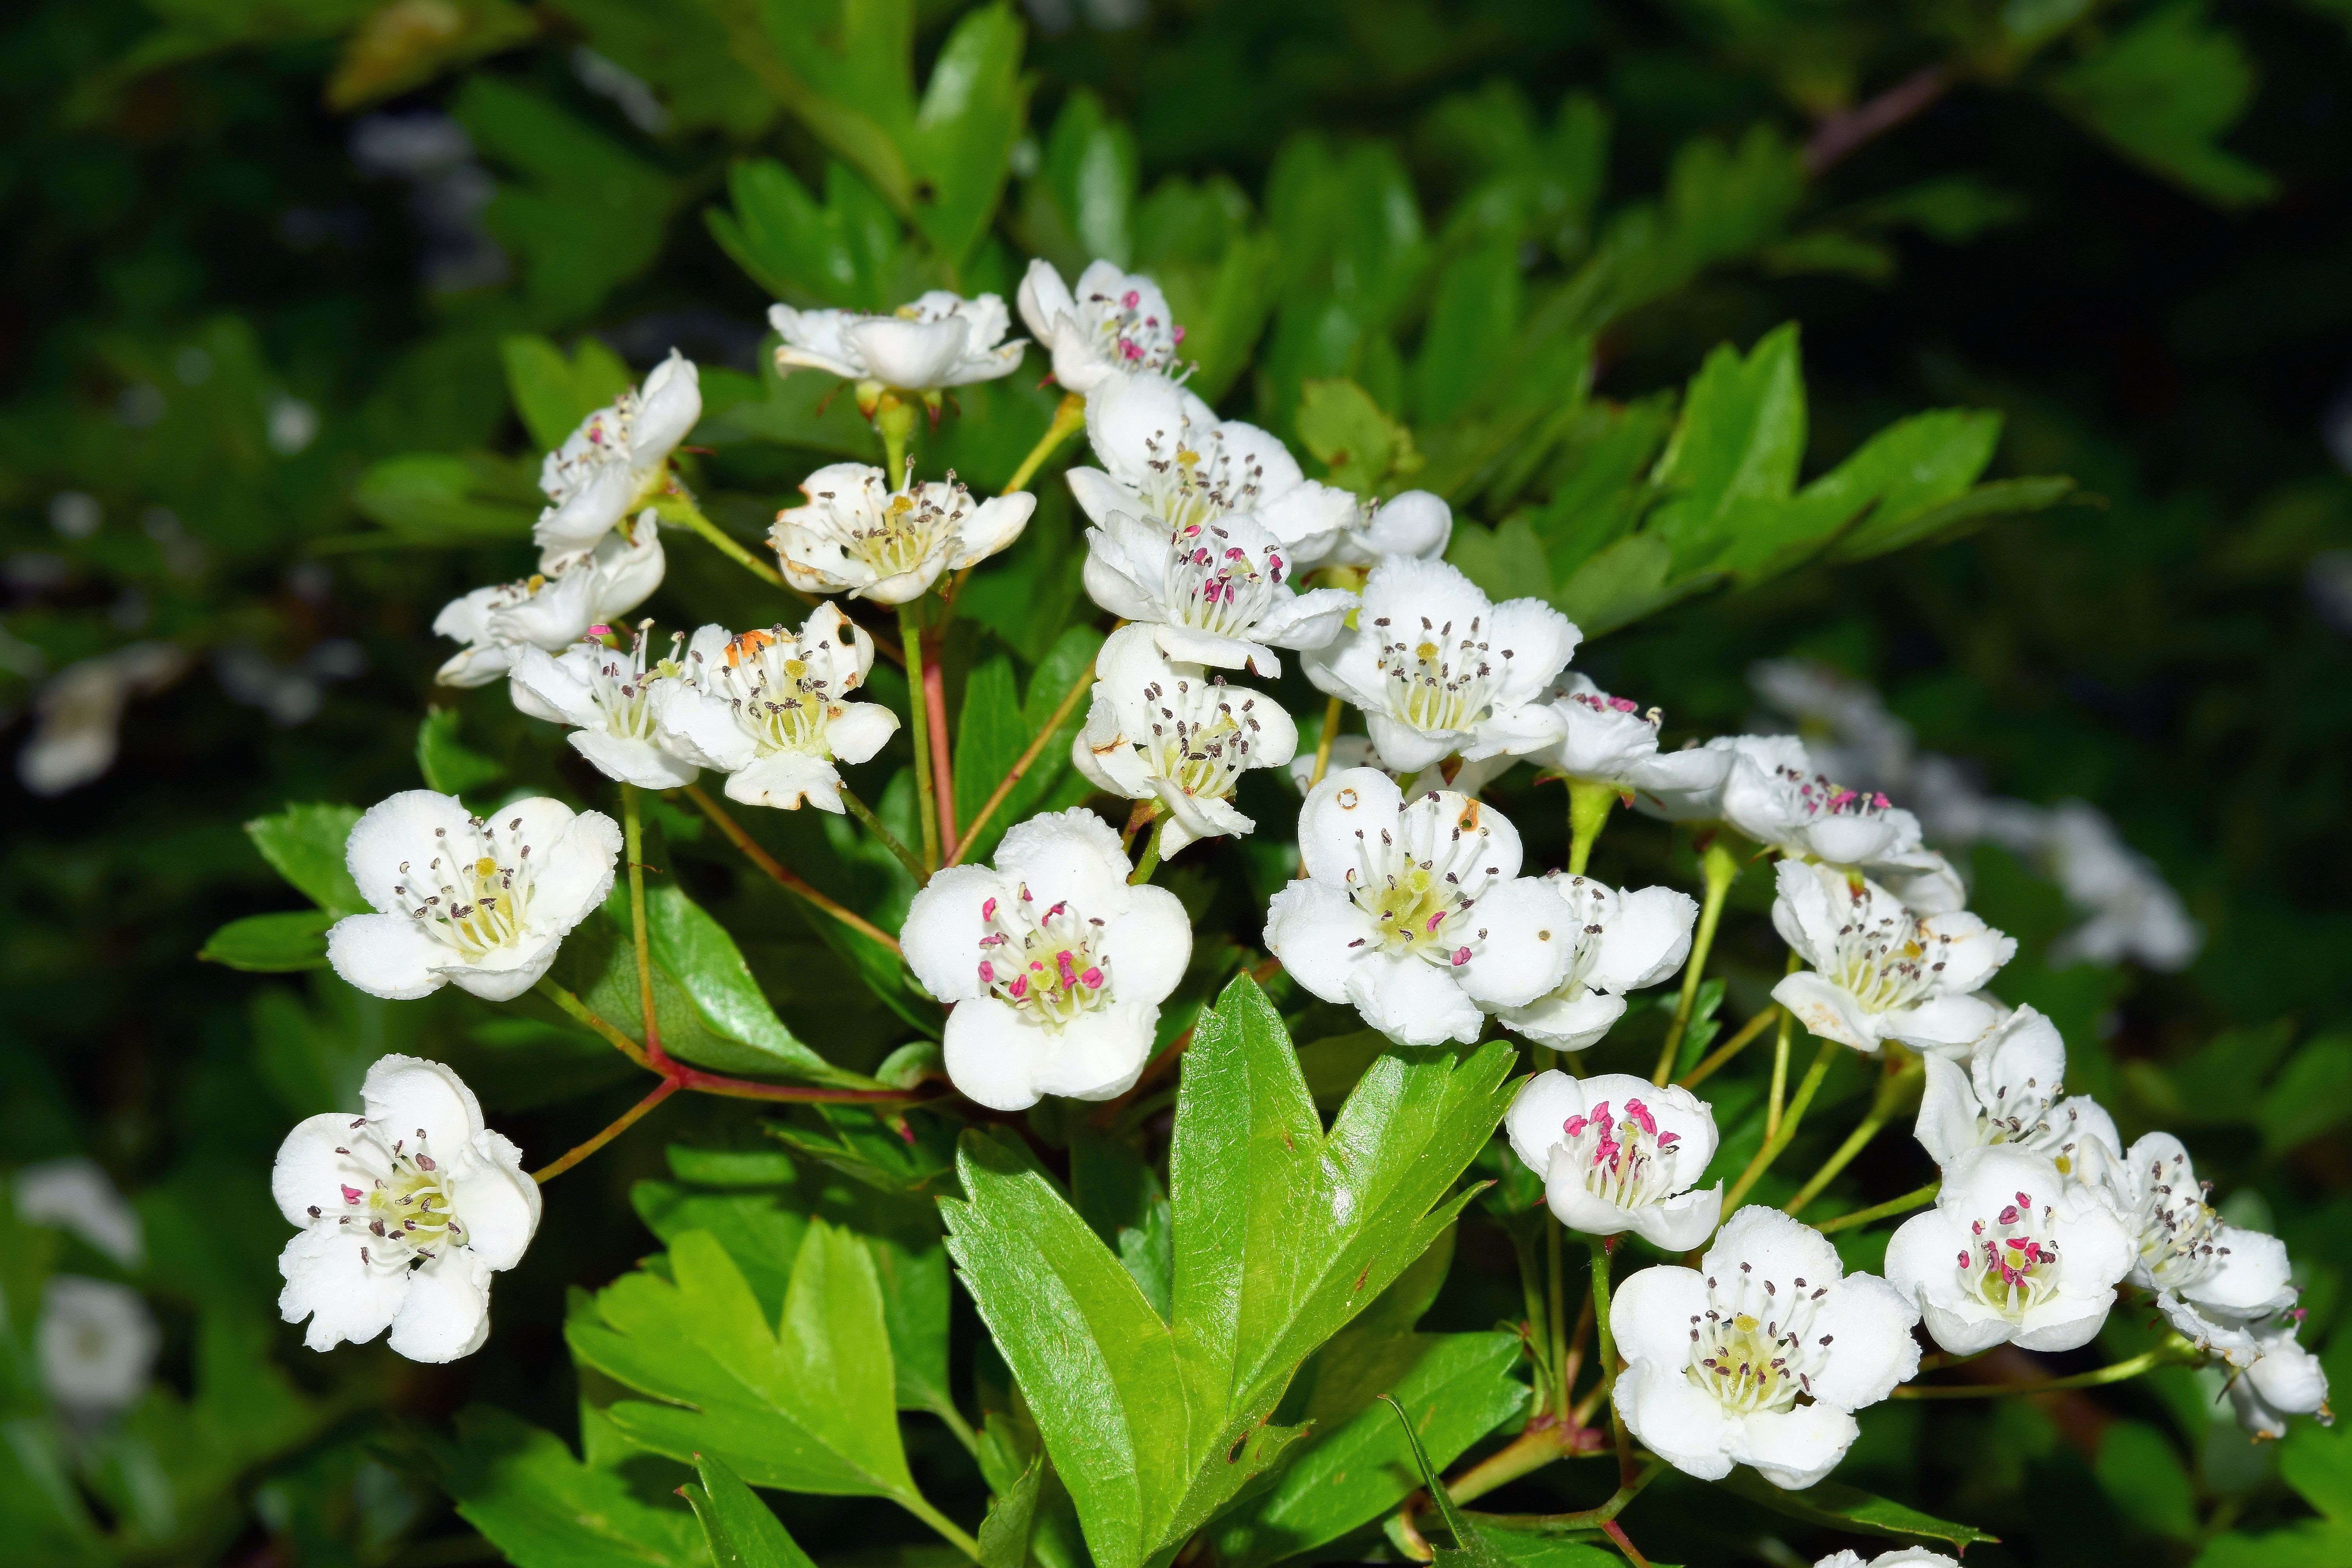
branch, blossom, plant, white, fruit, berry, flower, bush, food, produce, botany, flora, wildflower, flowers, wild plant, shrub, white flowers, flowering plant, flowering shrub, white splendour, land plant, white germer